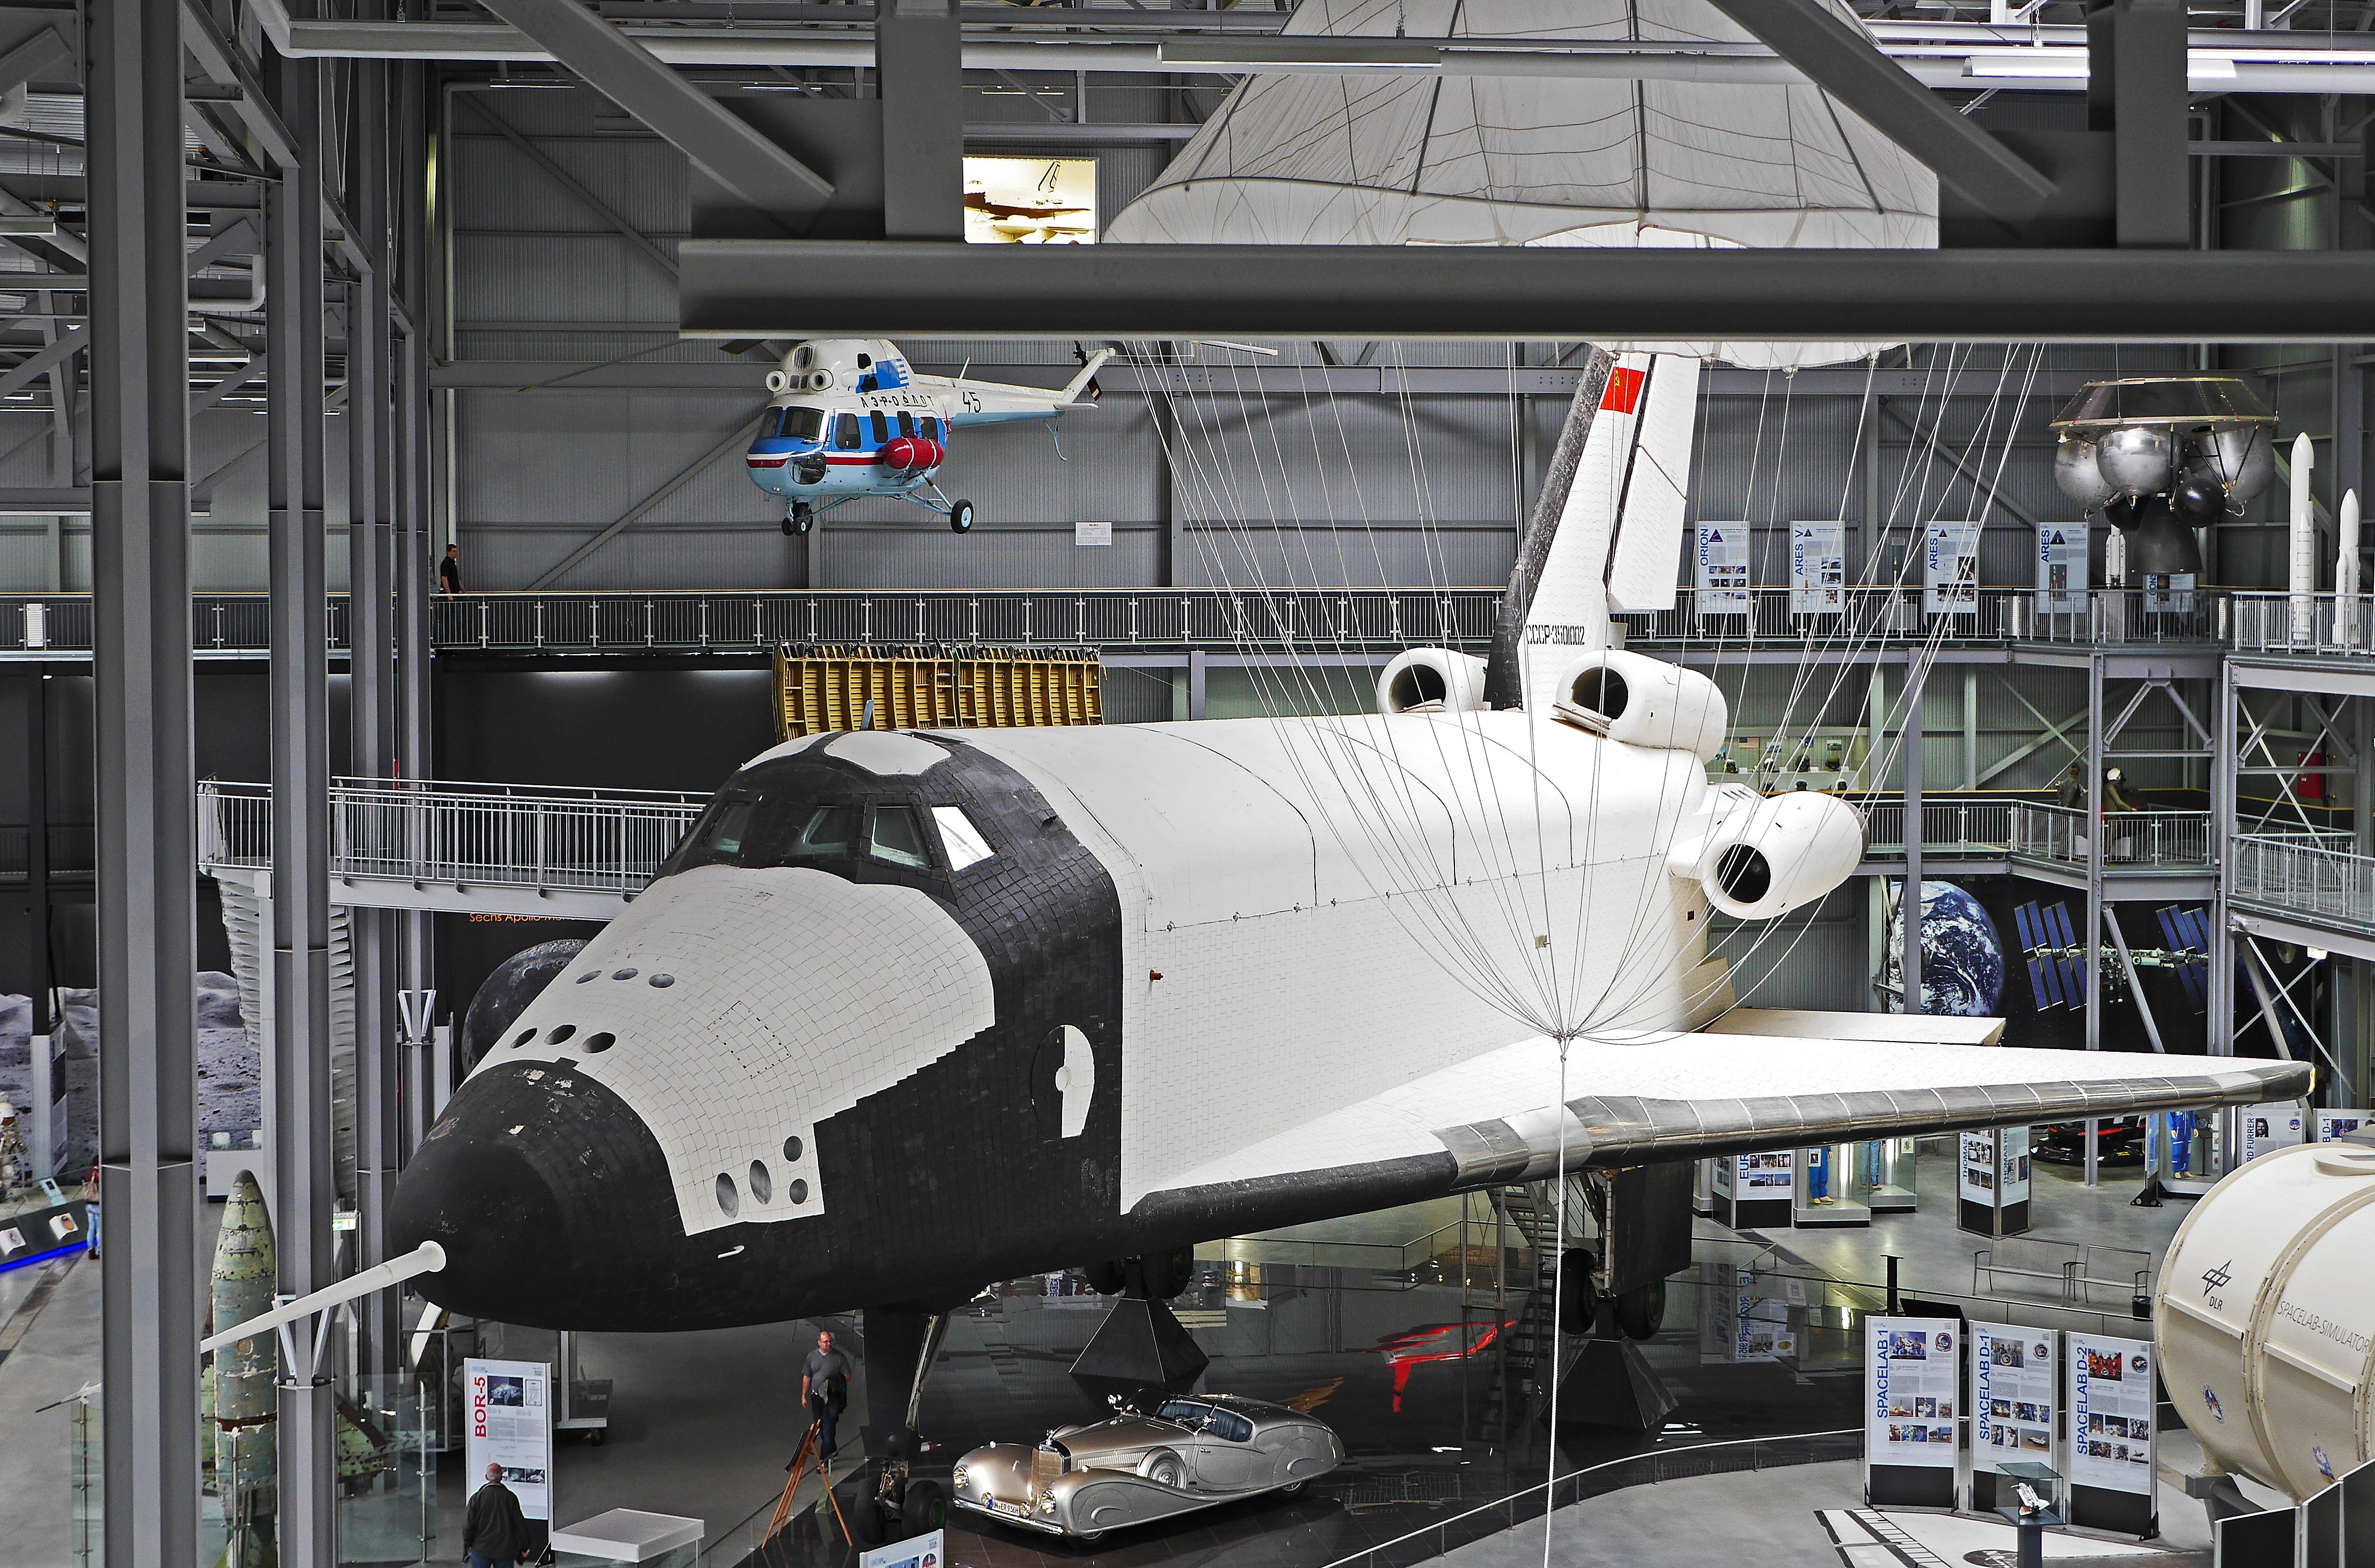
airplane, aircraft, military, vehicle, aviation, usa, airliner, hangar, mercedes, exhibition, columbia, iss, space shuttle, air force, space travel, fighter aircraft, cargo space, speyer, museum of technology, military aircraft, brake parachute, space taxi, rocket propulsion, atmosphere of earth, aerospace engineering, aircraft engine